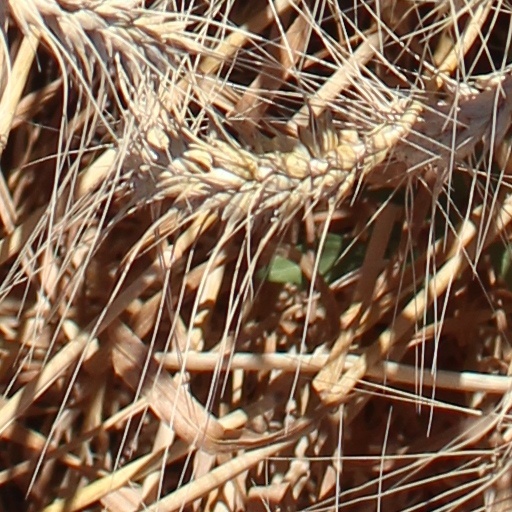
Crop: wheat